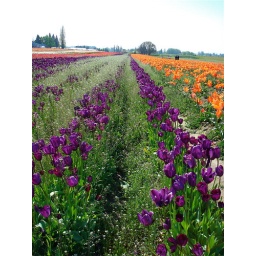
tulips at the wooden shoe tulip farm in woodburn, oregon.